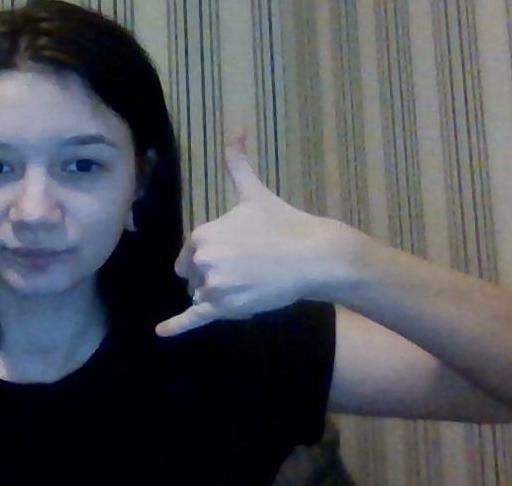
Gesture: call